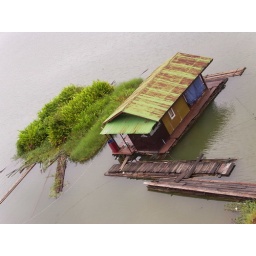
house in river